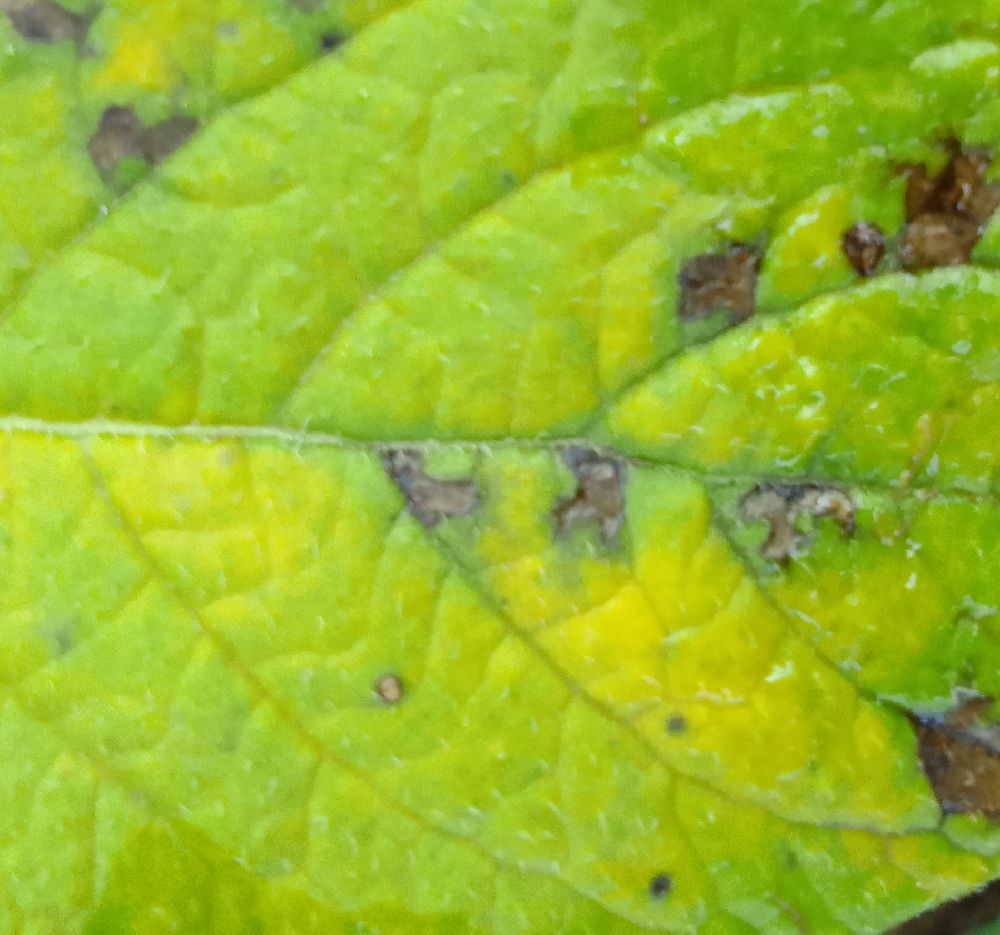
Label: Early blight